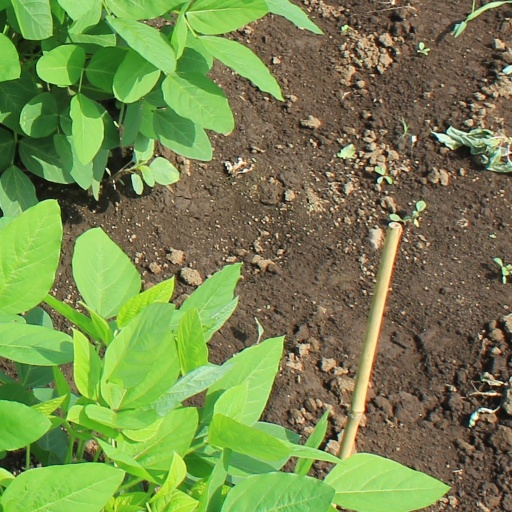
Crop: soybean